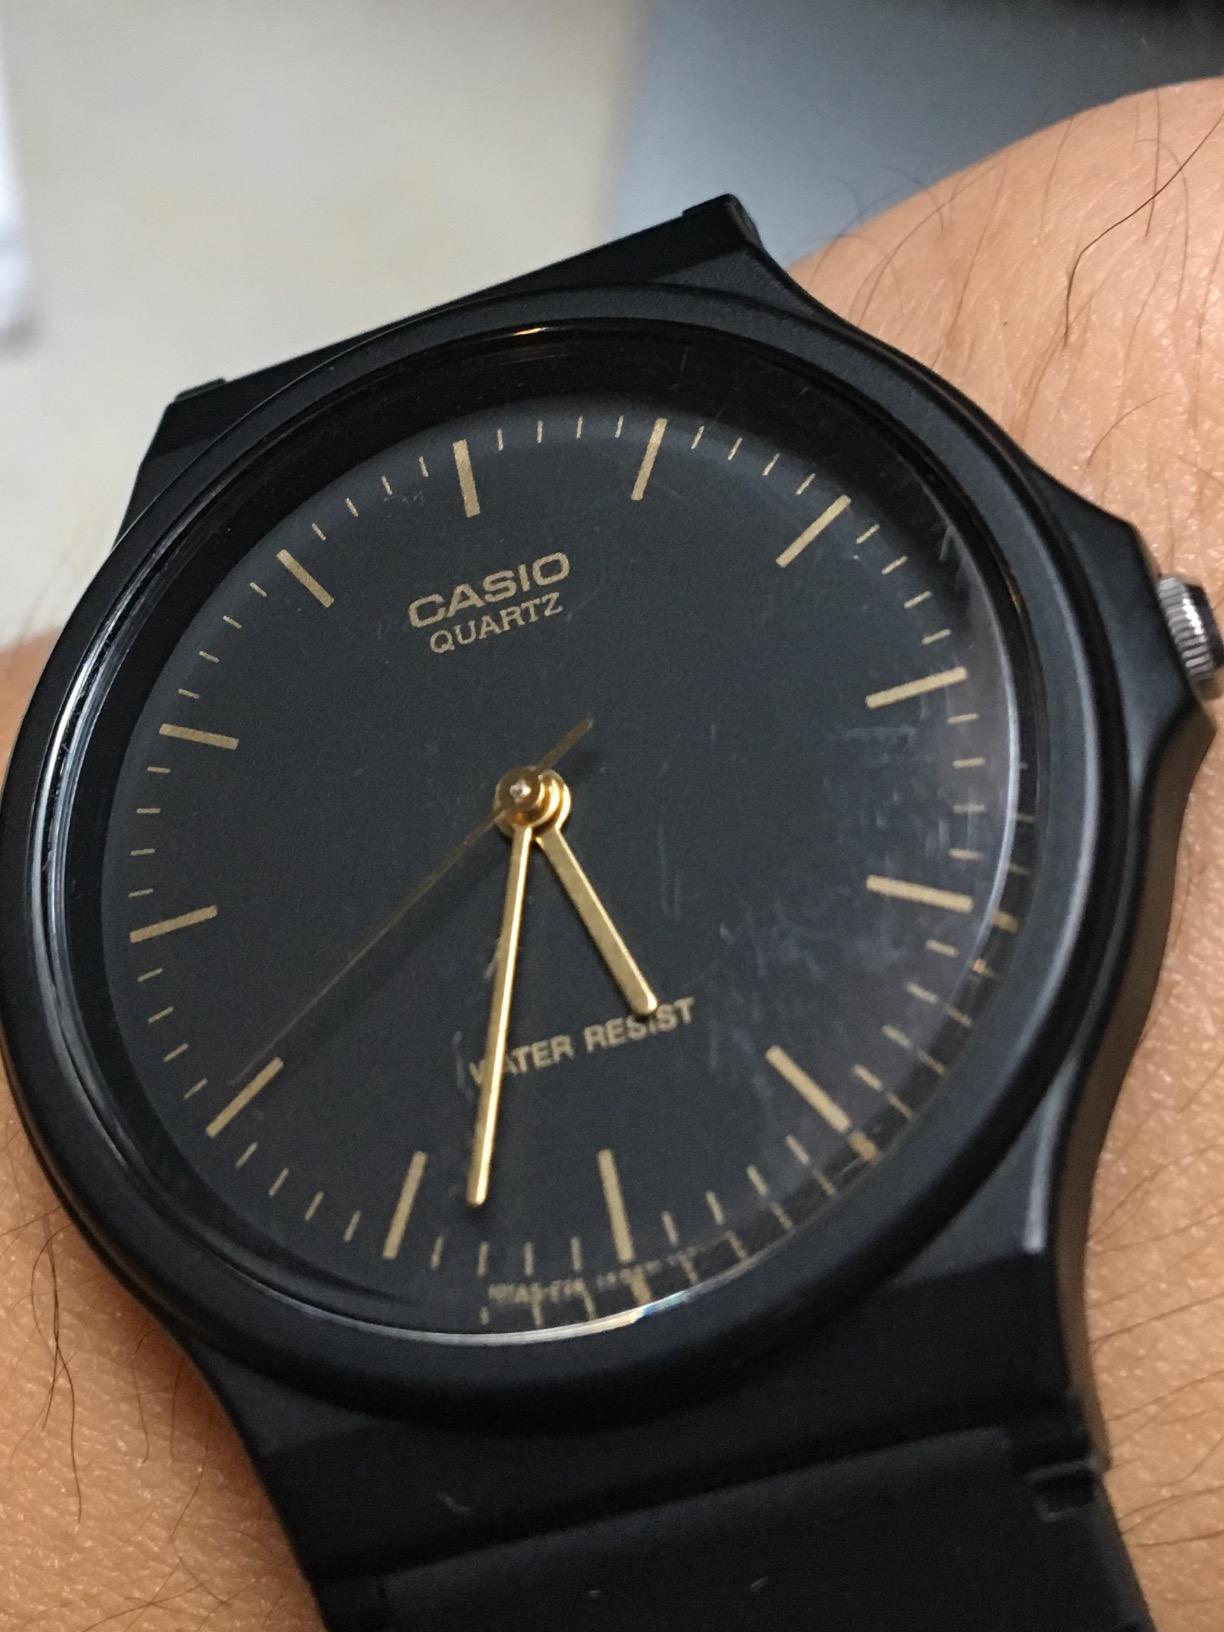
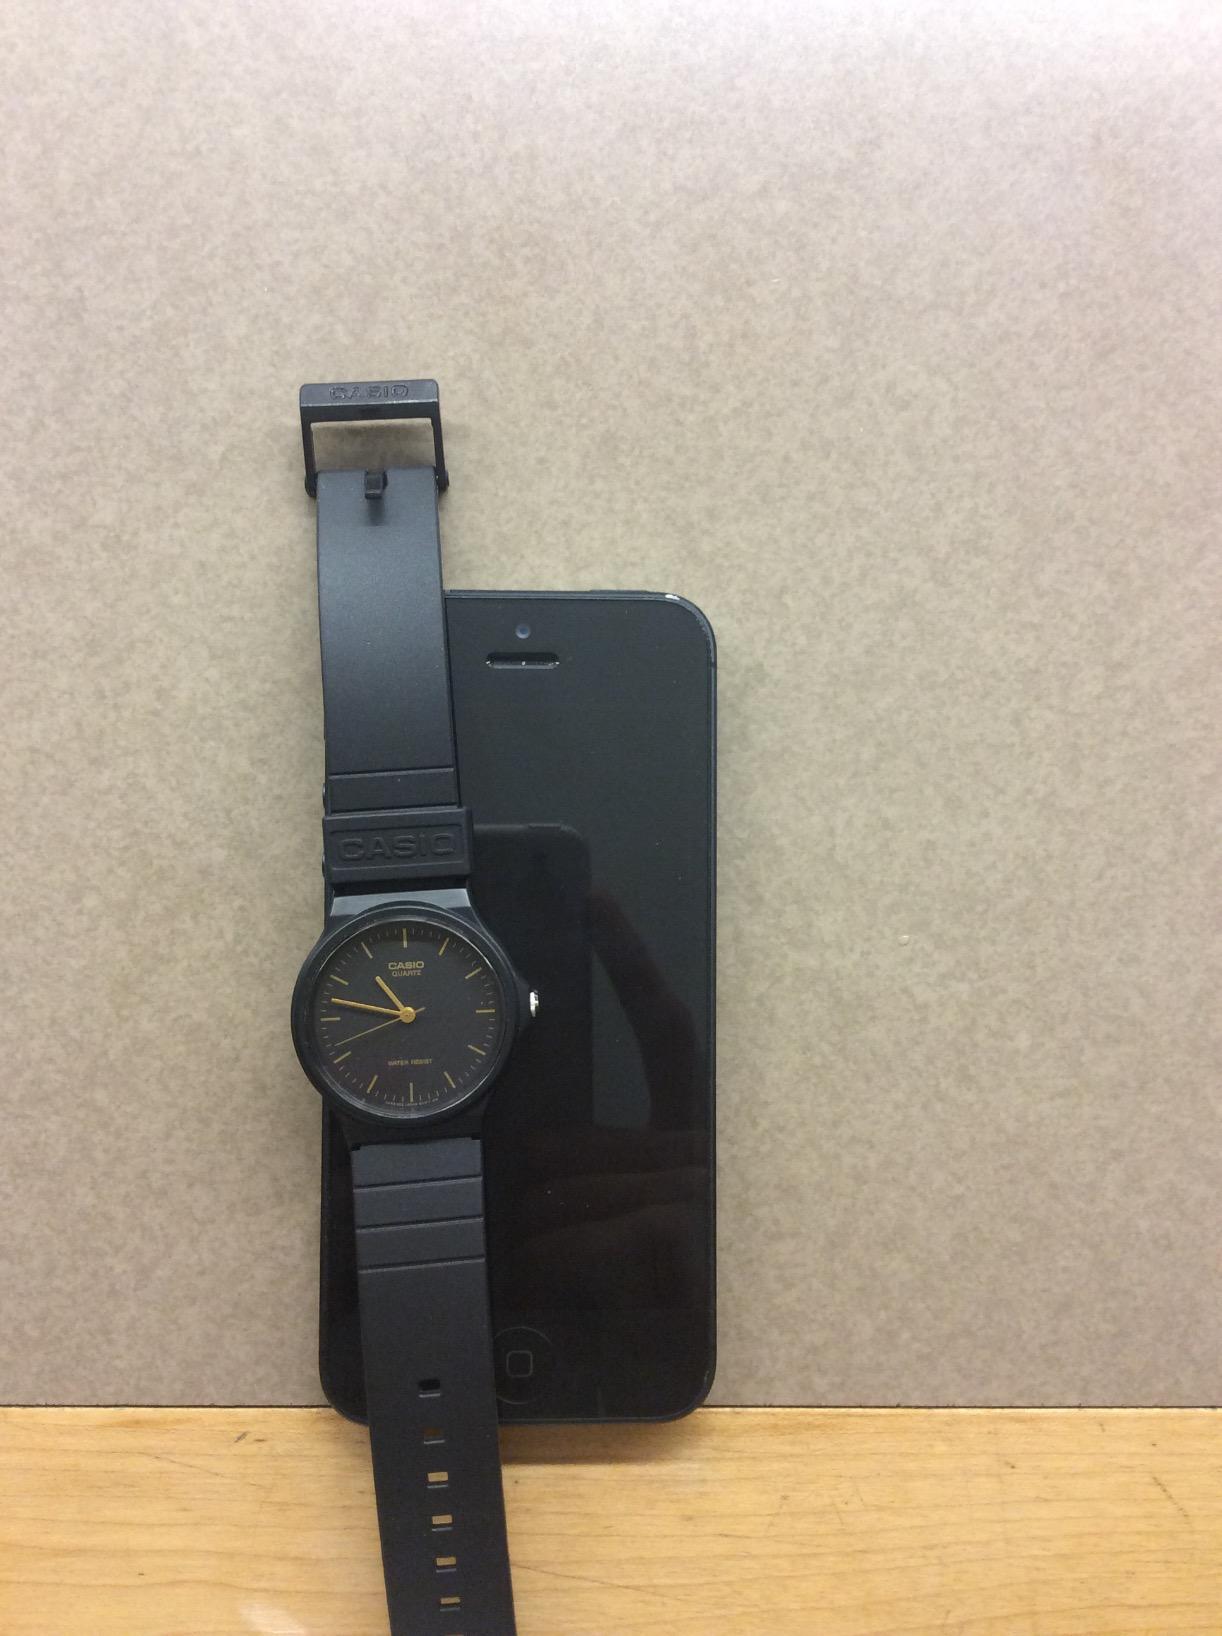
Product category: accessories_watch
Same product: yes